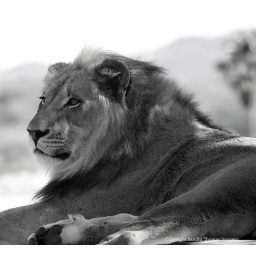
Lion in black and white